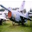
Label: airplane